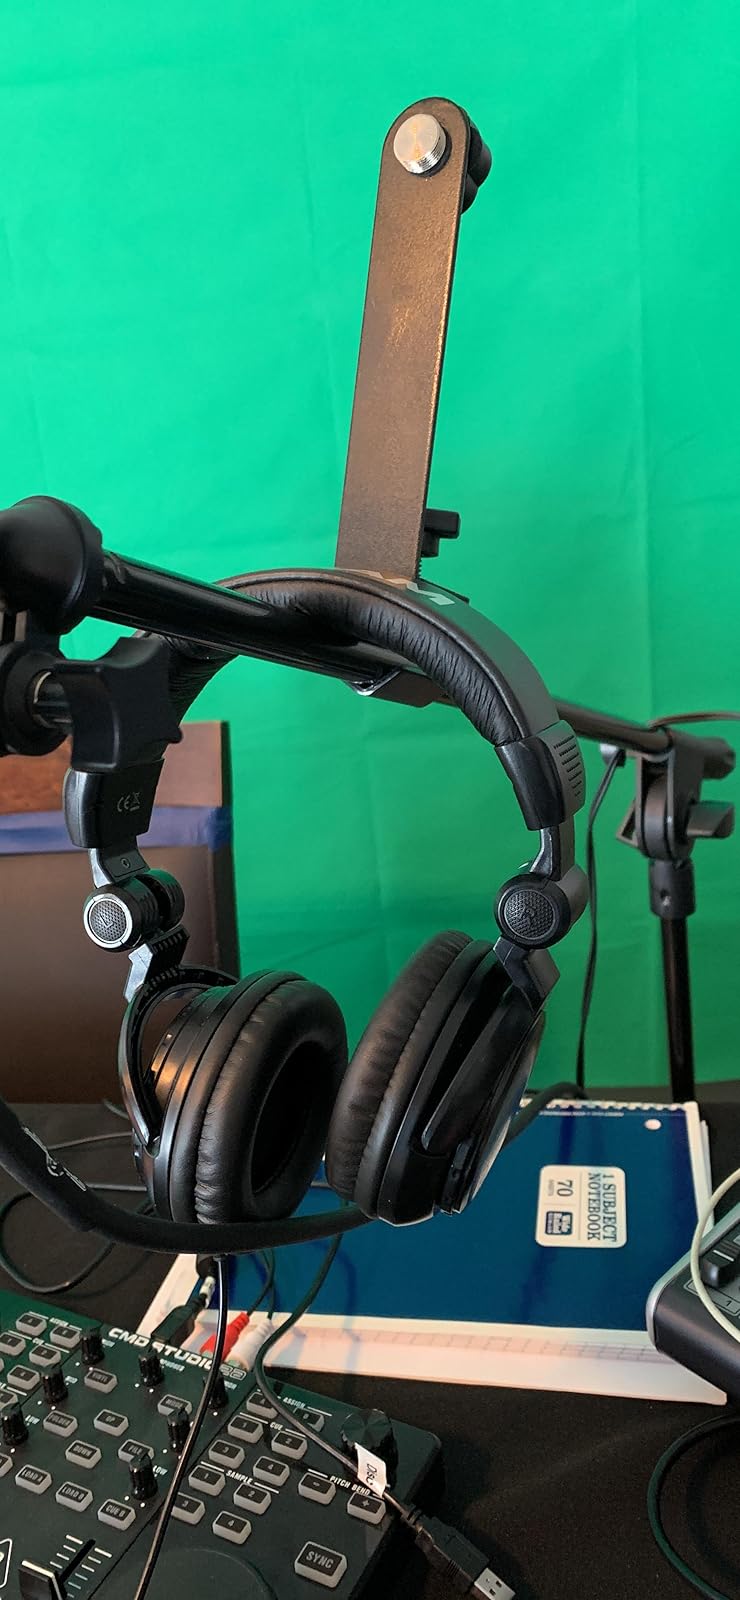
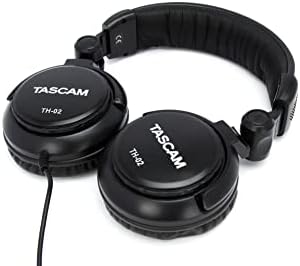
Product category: headphones
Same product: yes